Mary Jane Croft

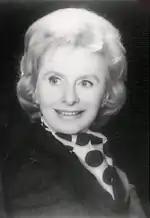

Mary Jane Croft (February 15, 1916 – August 24, 1999) was an American actress best known for roles as Betty Ramsey on "I Love Lucy", Miss Daisy Enright on the radio and television versions of "Our Miss Brooks", Mary Jane Lewis on "The Lucy Show" and "Here's Lucy", and Clara Randolph on "The Adventures of Ozzie and Harriet".